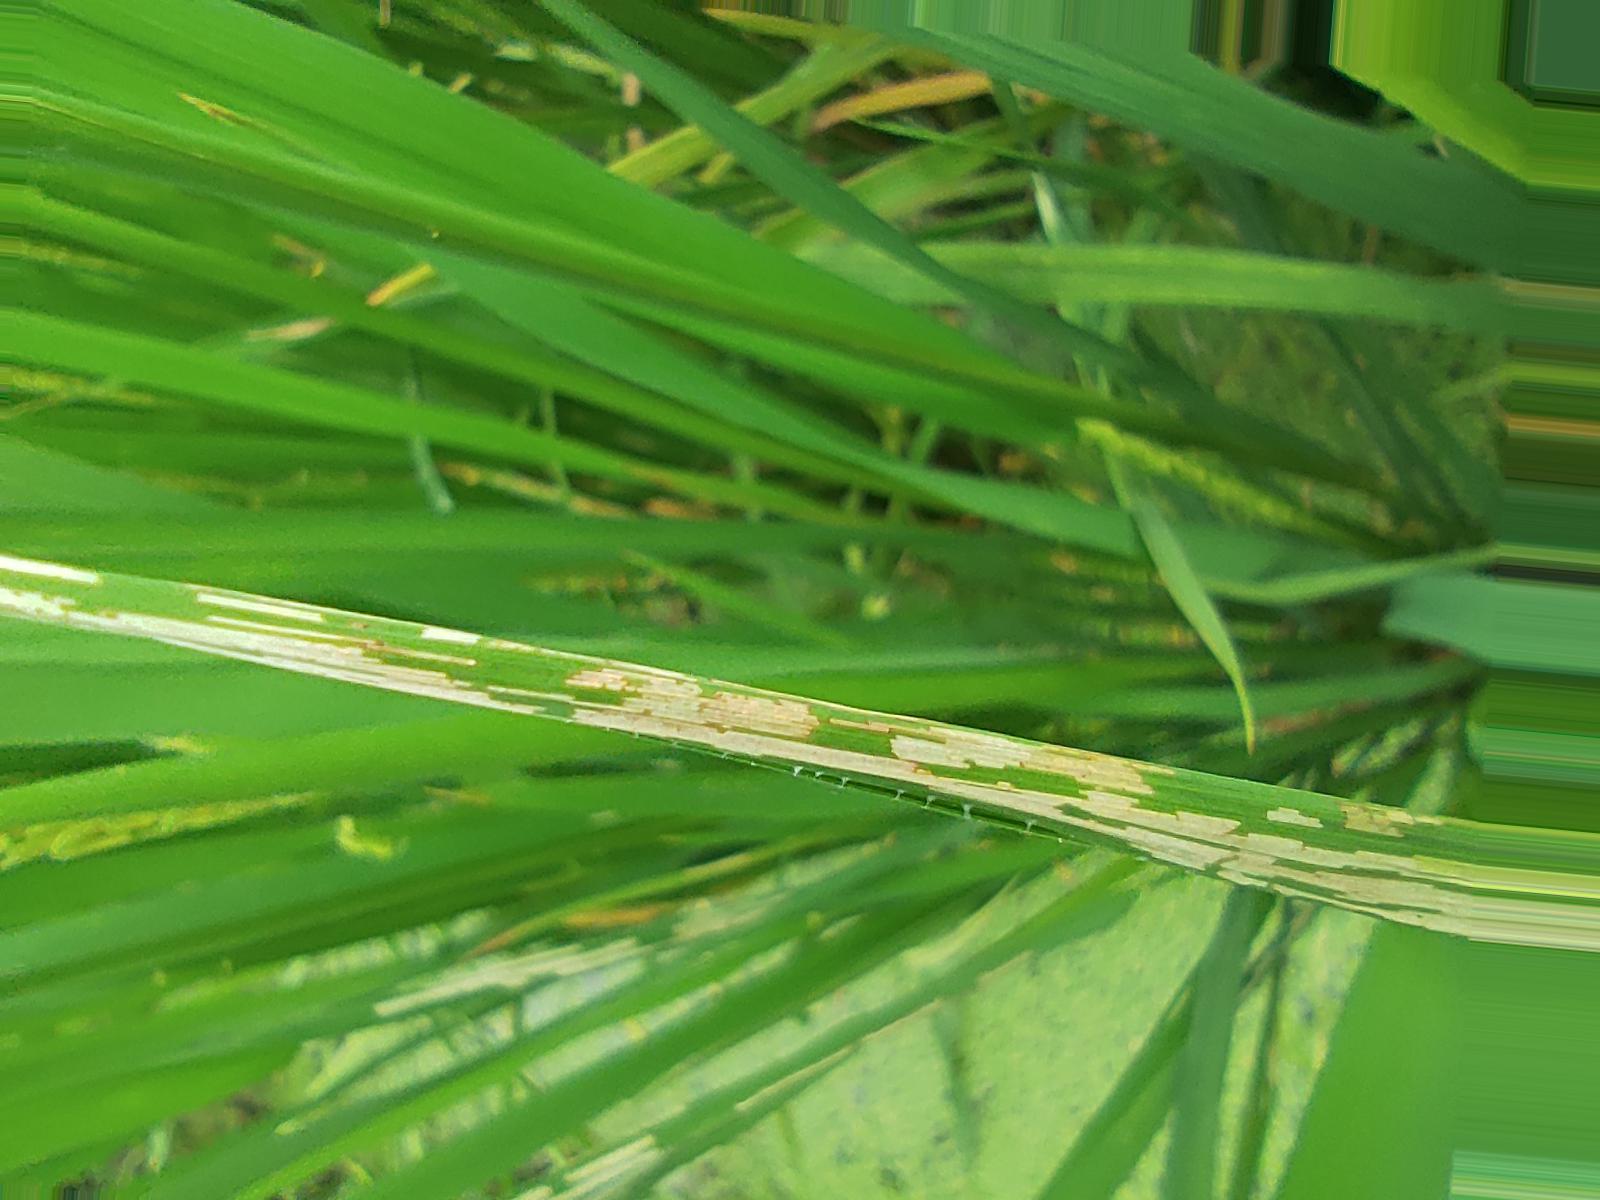
Nhãn: Sâu gai ( Hispa )